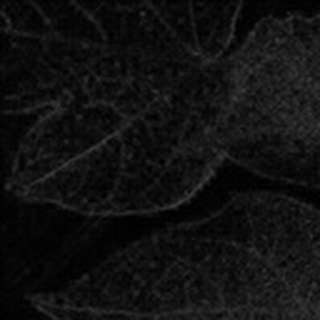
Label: healthy_cotton